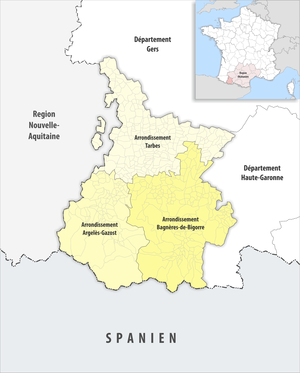
Le département des Hautes-Pyrénées comprend trois arrondissements.